Honda NSX (first generation)

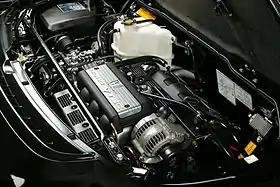
The transversely mounted 3.0-litre "Honda C30A" V6 engine

The NSX made its first public appearances in 1989, at the Chicago Auto Show in February and at the Tokyo Motor Show in October of that year, receiving positive reviews. Honda revised the car's name from NS-X to NSX before commencement of production and sales. The NSX went on sale in Japan in 1990 at "Honda Verno" dealership sales channels, supplanting the Prelude as the flagship model. The NSX was sold under Honda's Acura luxury brand starting in November 1990 in North America and Hong Kong.